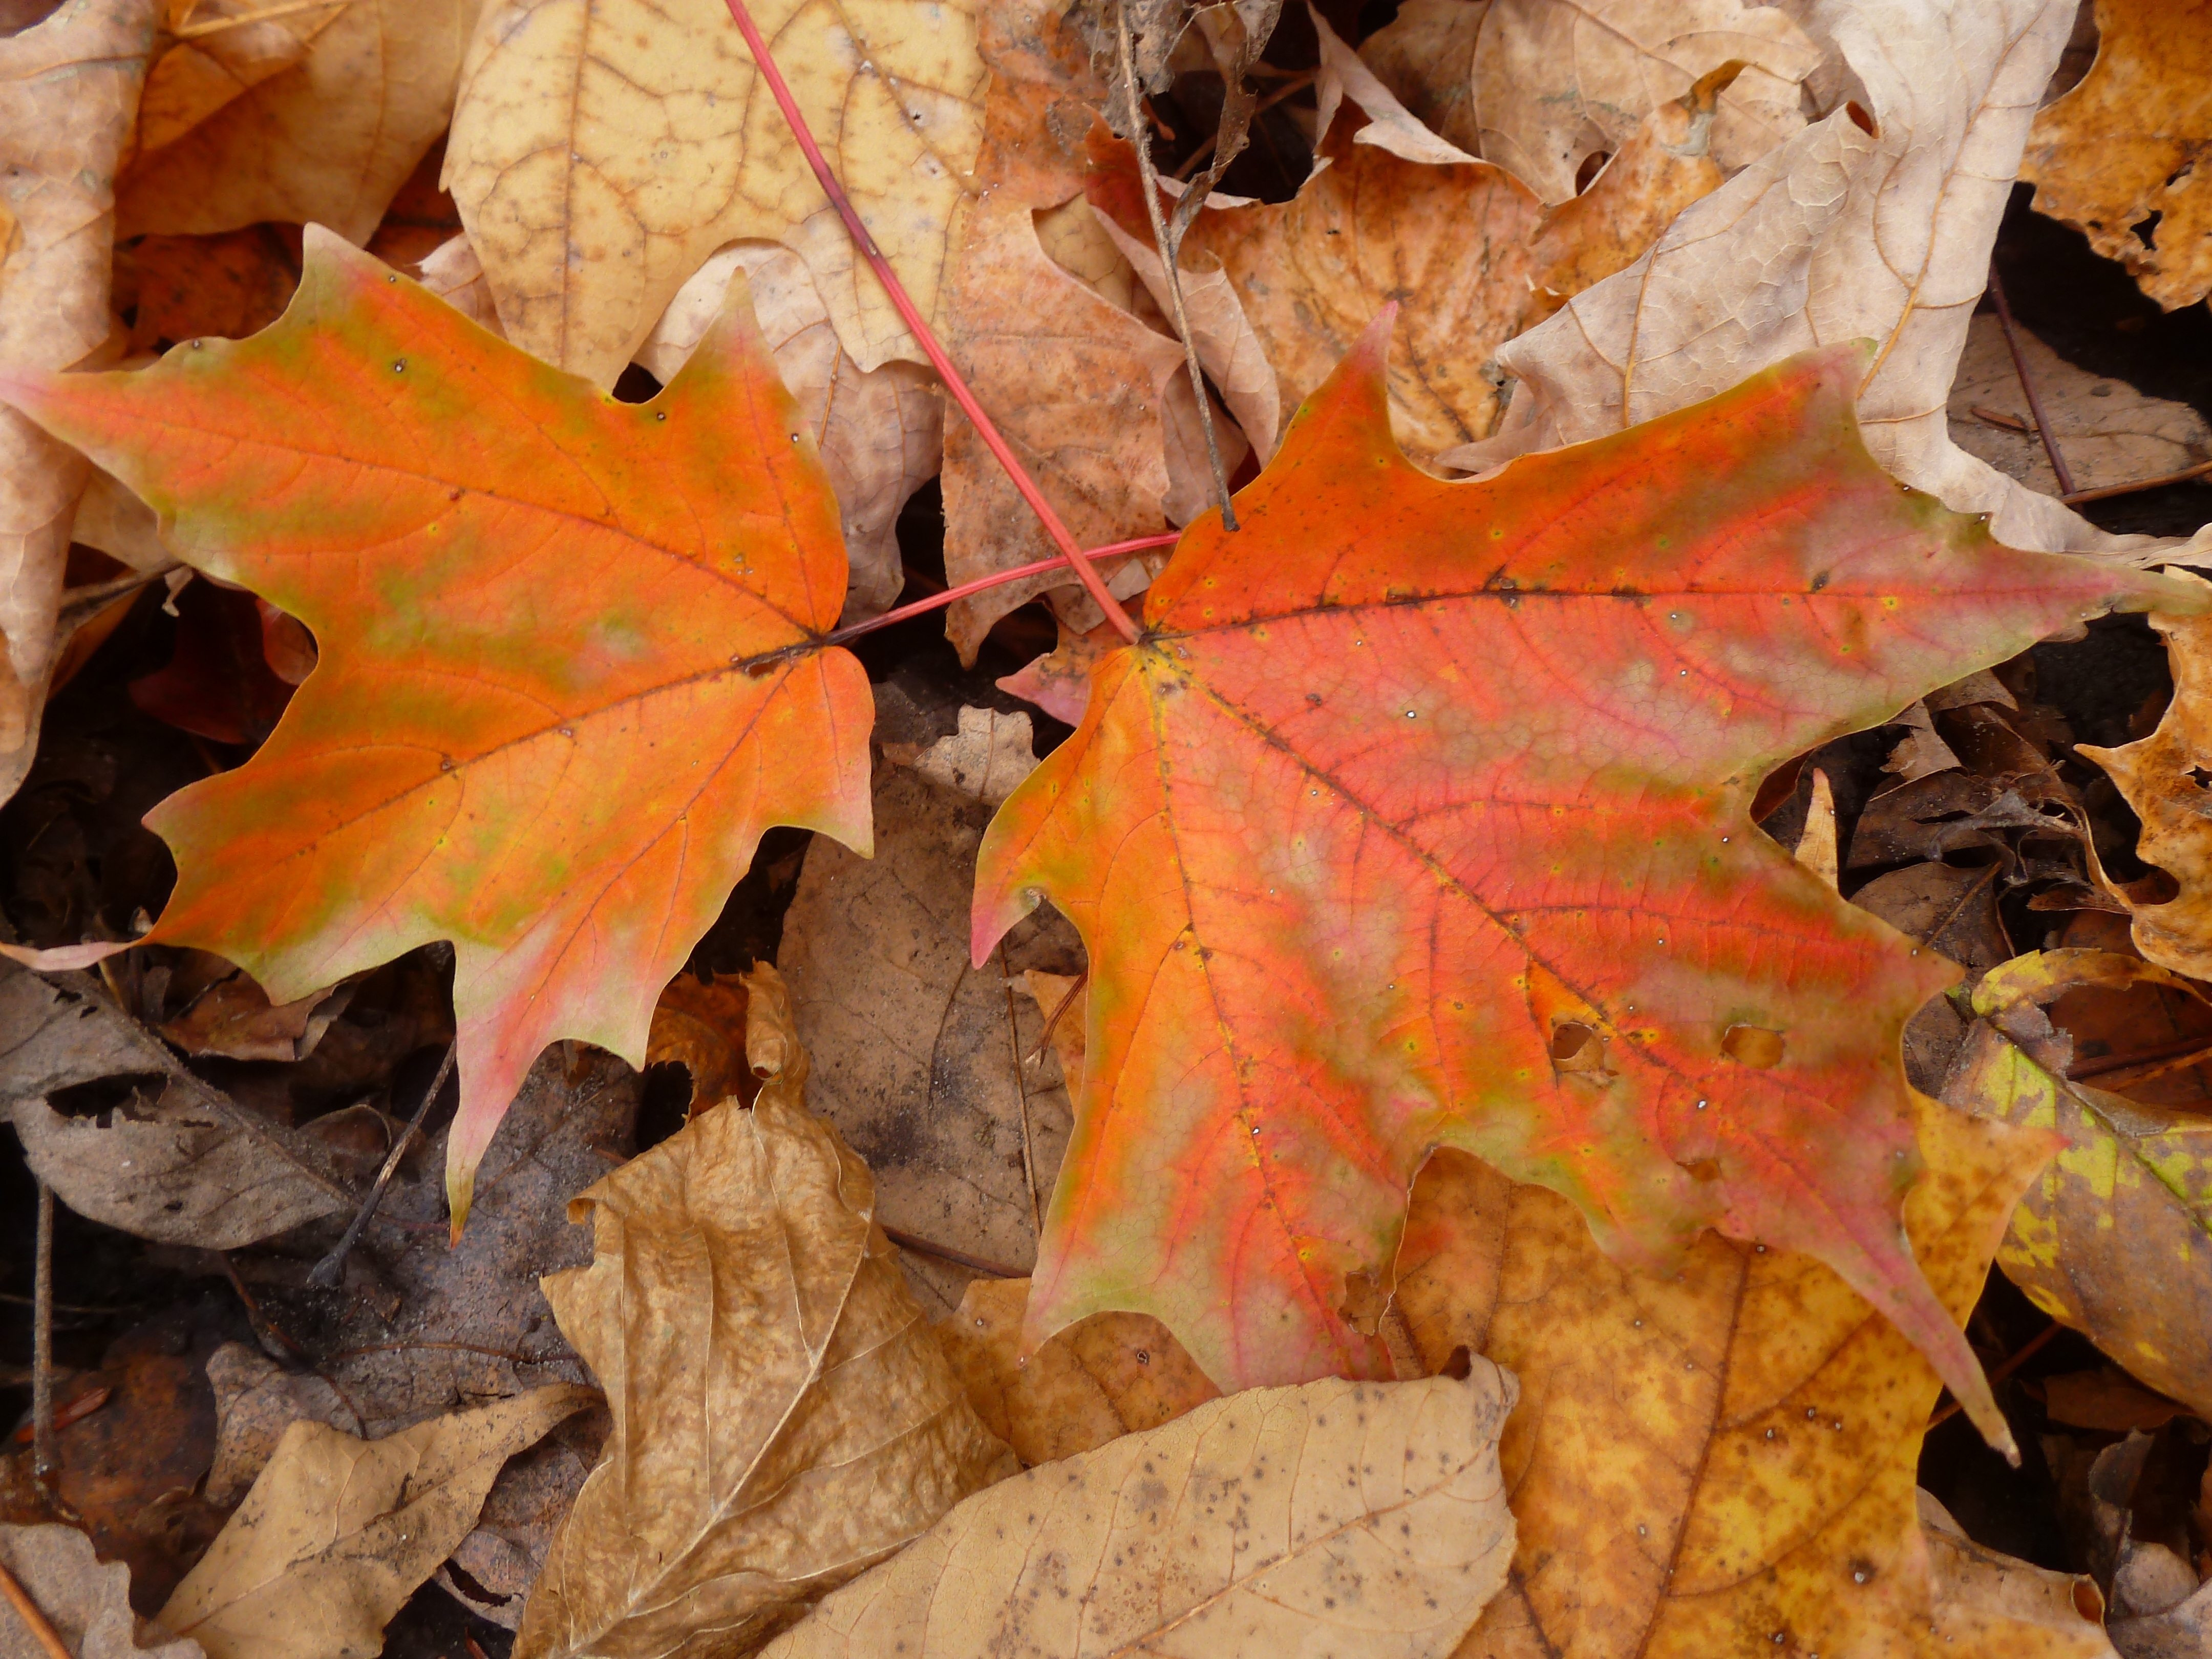
tree, forest, branch, plant, leaf, fall, orange, color, autumn, season, maple, maple tree, maple leaf, leaves, deciduous, fallen, flowering plant, woody plant, land plant